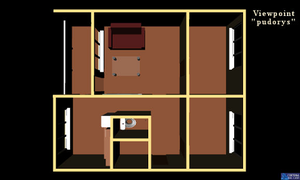
Le Virtual Reality Modeling Language ou Virtual Reality Markup Language est un langage de description d'univers virtuels en 3 dimensions. Ce langage interprété est une norme internationale de l'ISO et le CEI et les fichiers VRML ont habituellement pour extension .wrl.